Inglewood Bird Sanctuary

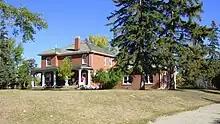

In 1882, the site was settled by Colonel James Walker, who built a homestead and a sawmill on the property. In 1910, the original homestead was replaced by the current Colonel Walker house. The house is still in use today as a classroom and office for park staff.